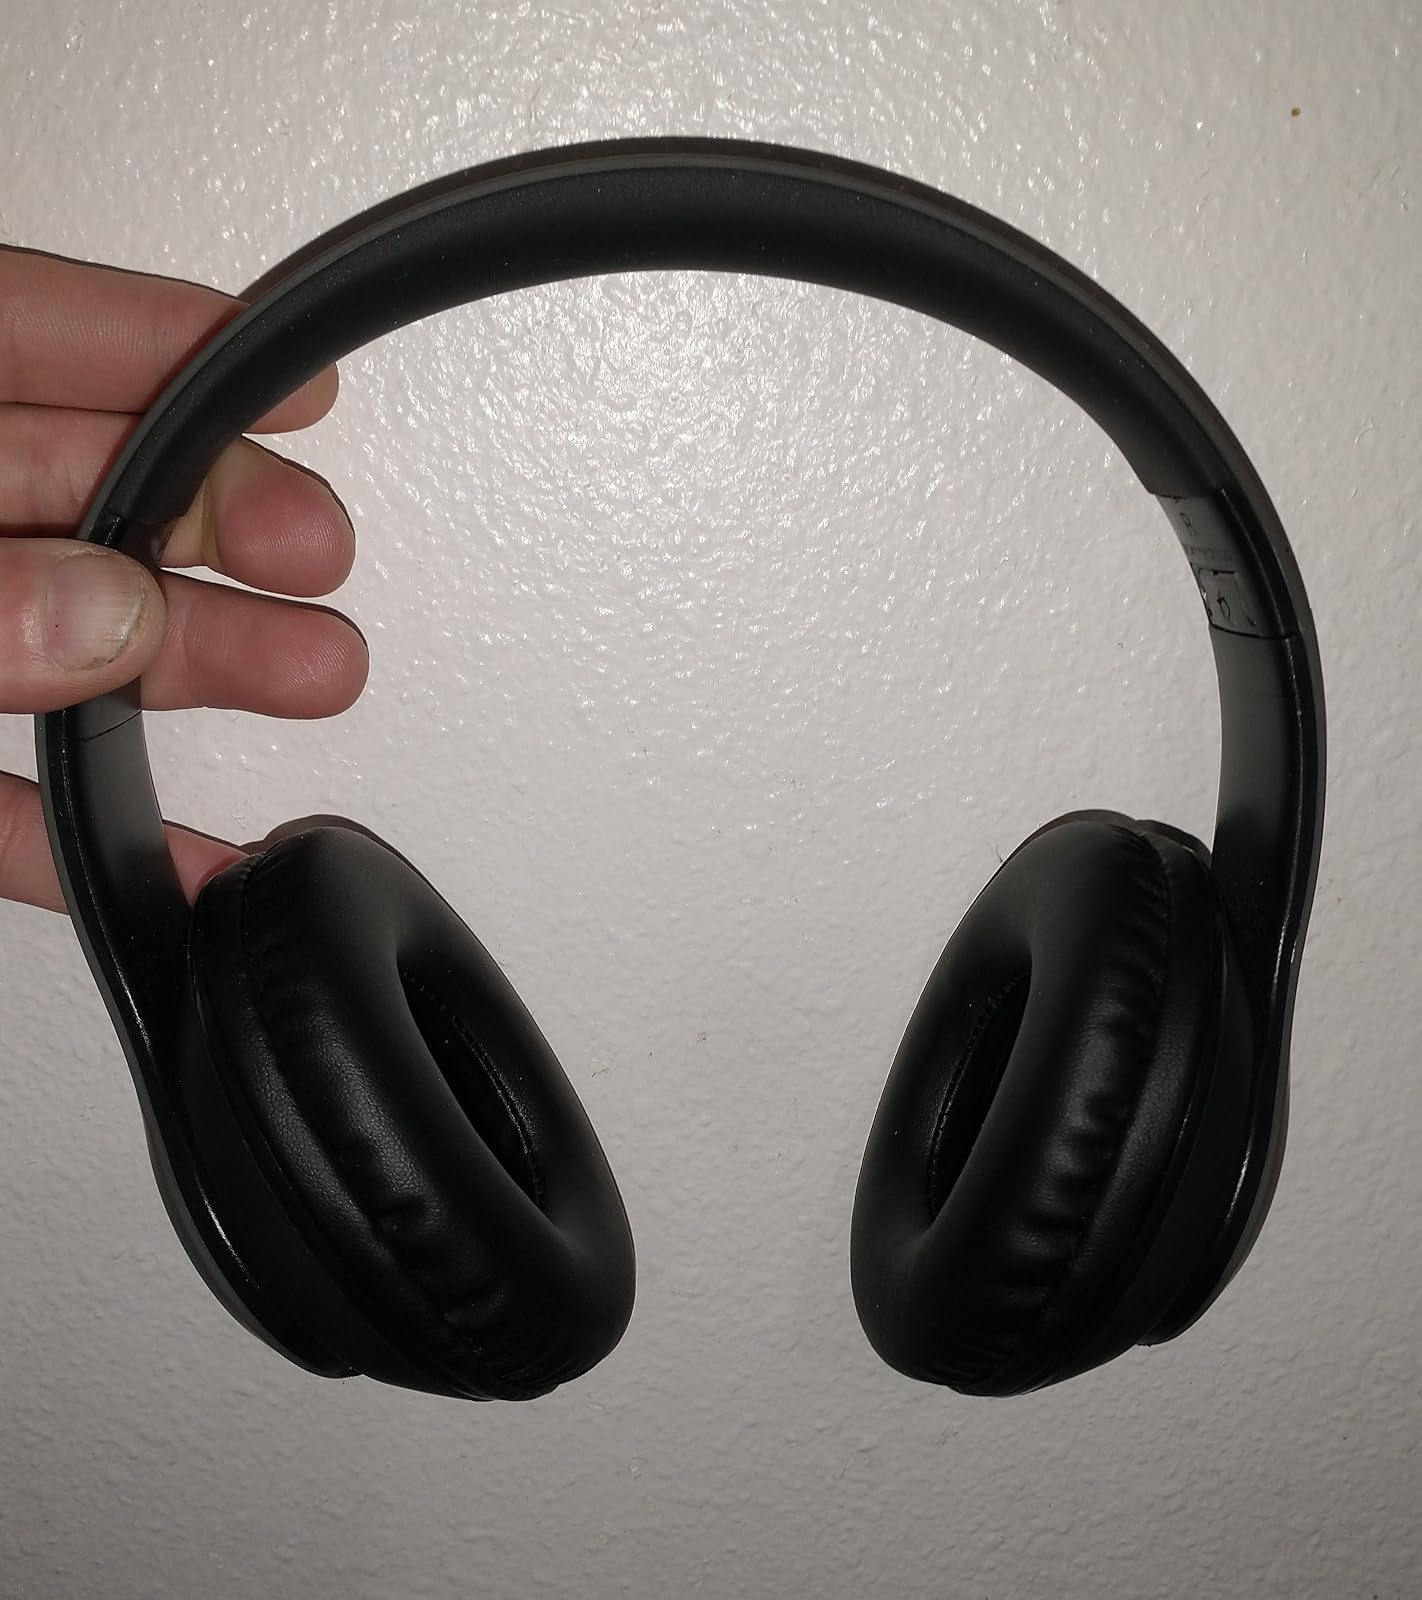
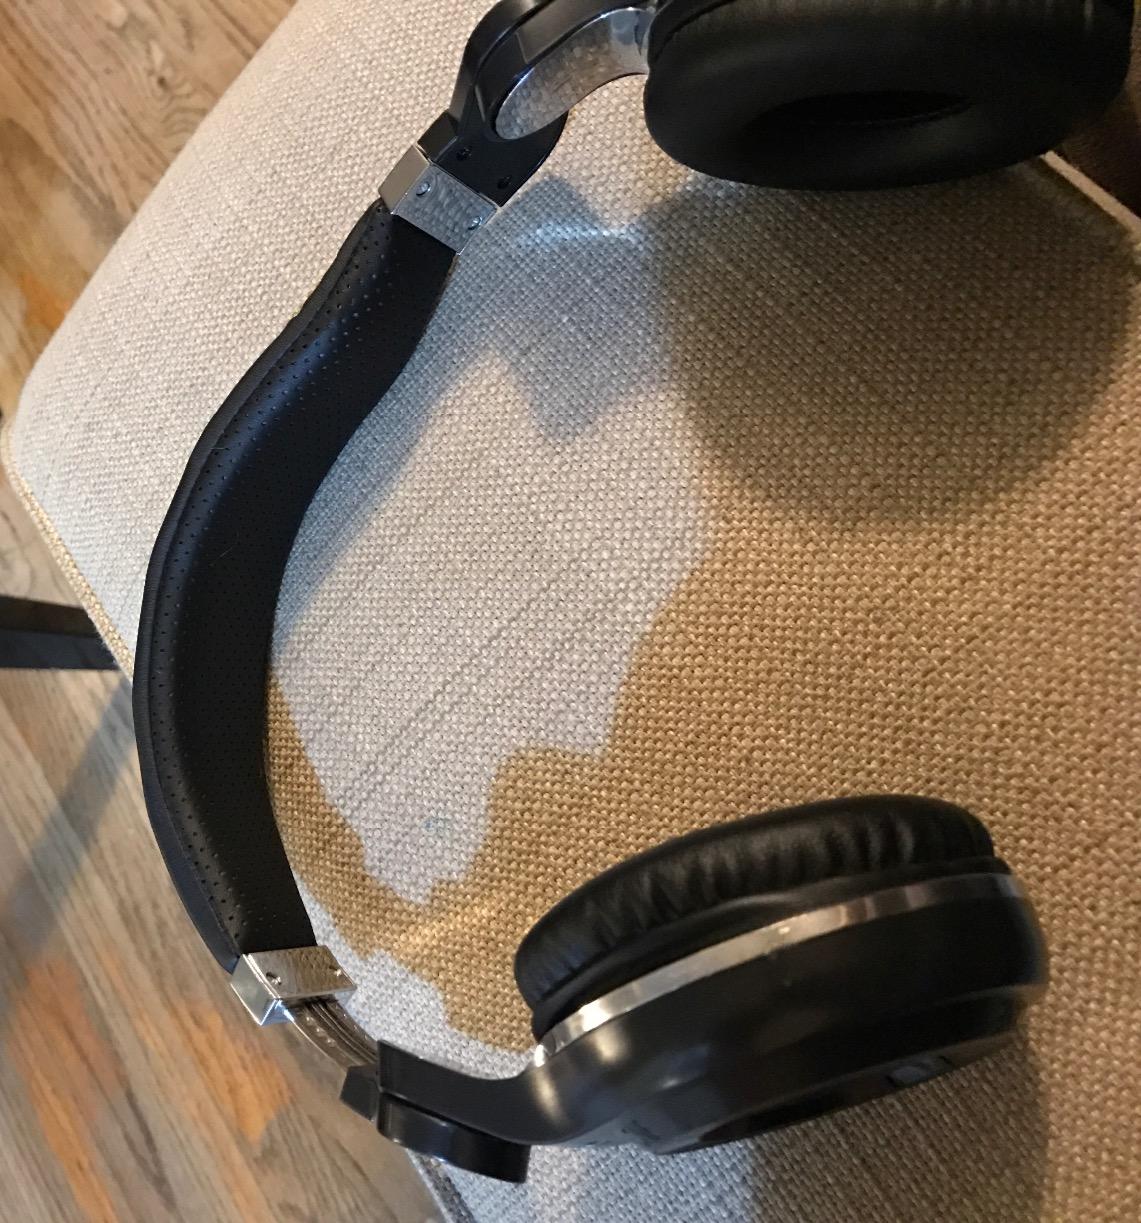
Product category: headphones
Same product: no